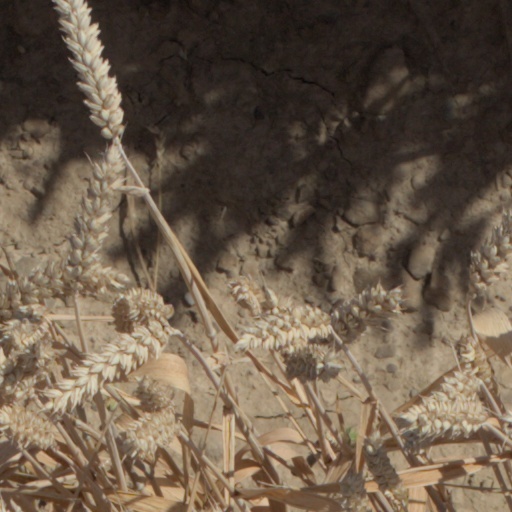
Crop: wheat